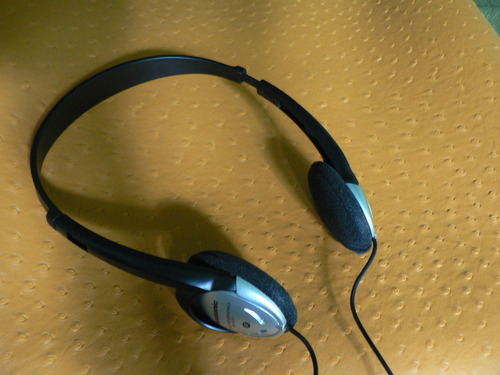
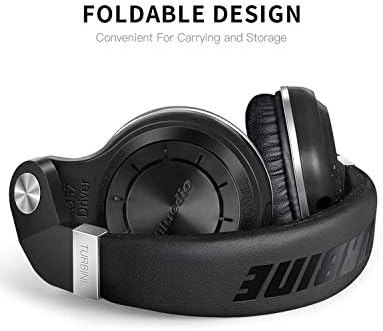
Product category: headphones
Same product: no